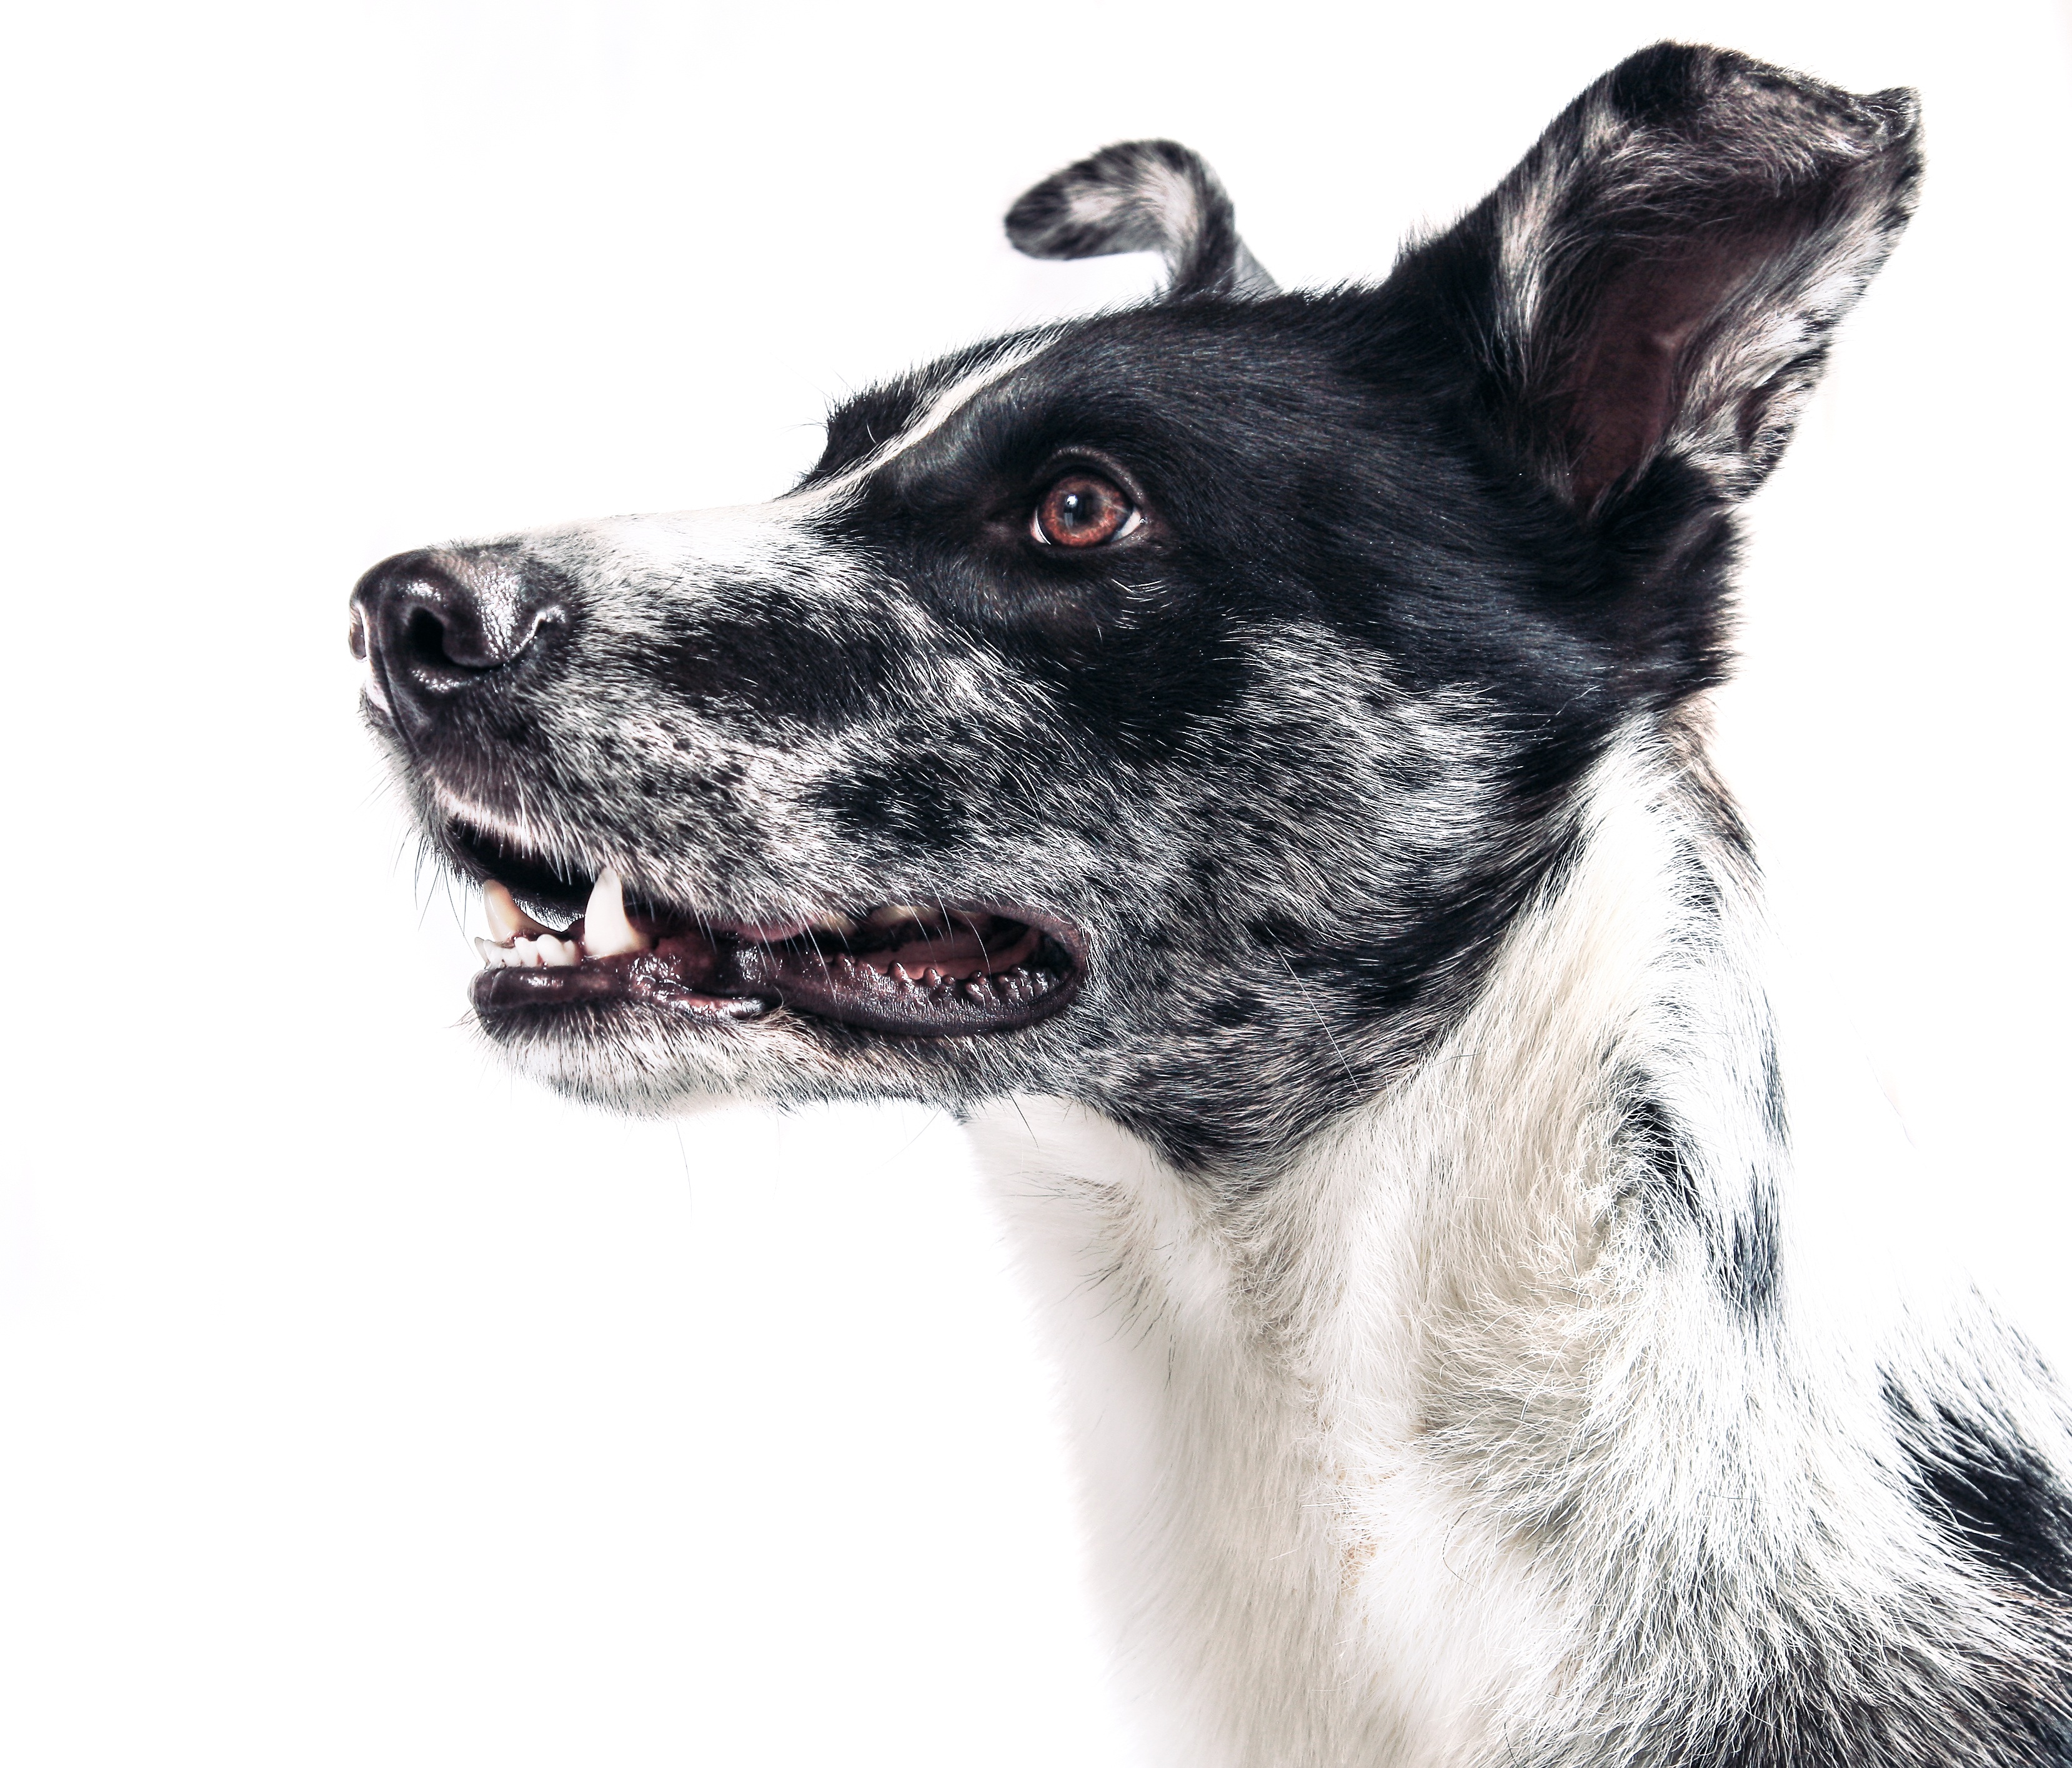
dog, canine, pet, mammal, animals, vertebrate, domestic, dog breed, terrier, pedigree, australian cattle dog, dog like mammal